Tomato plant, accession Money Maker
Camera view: bottom (45 deg); turntable rotation: 270 degrees
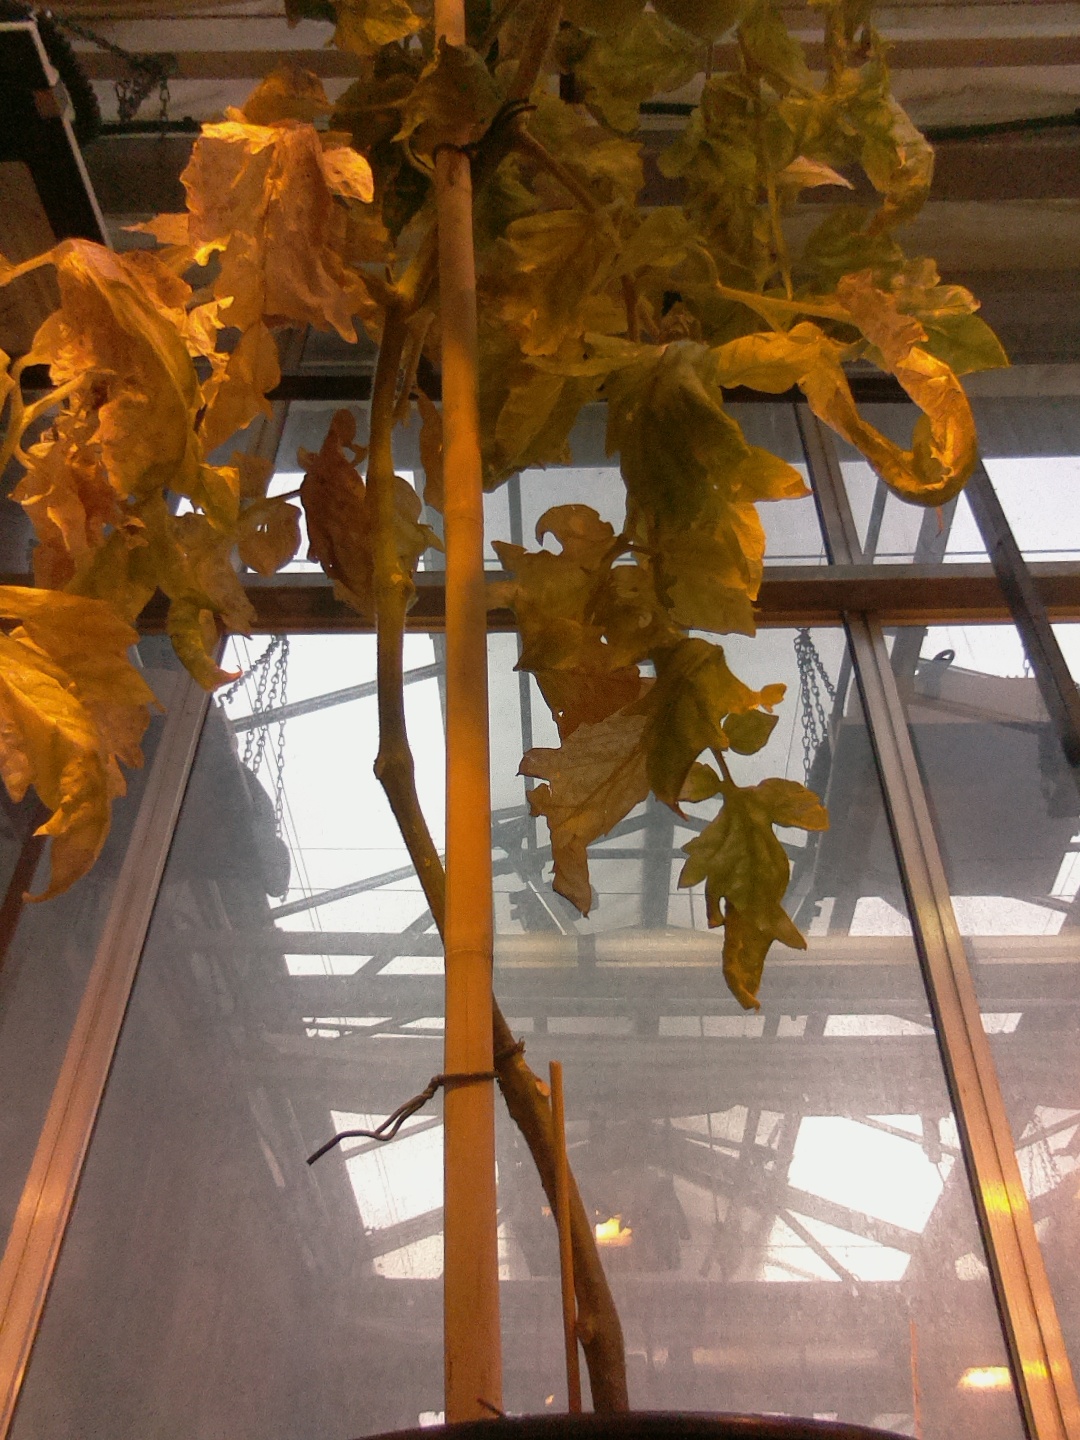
BBCH growth stage 83: 30%-40% of fruits show typical fully ripe color